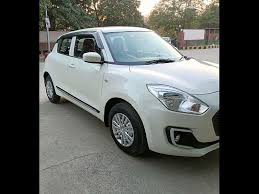
Label: noambulance